Jonathan D. Stevenson

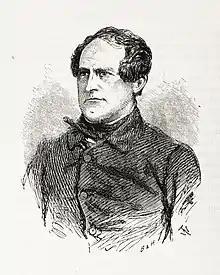

Jonathan Drake Stevenson (1800–1894) was born in New York; won a seat in the New York State Assembly; was the commanding officer of the First Regiment of New York Volunteers during the Mexican–American War in California; entered California mining and real estate businesses; and died in San Francisco on February 14, 1894.